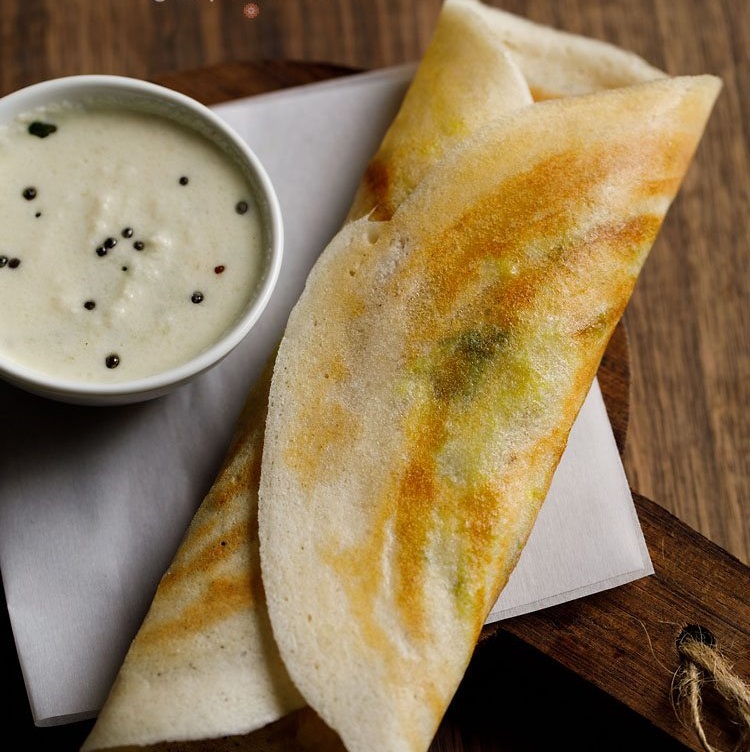
Dish: masala_dosa